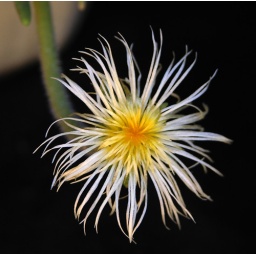
One of the Dr. Seuss flowers in the Mesemb family. The plant is great, a miniature caudex with a few leaves.